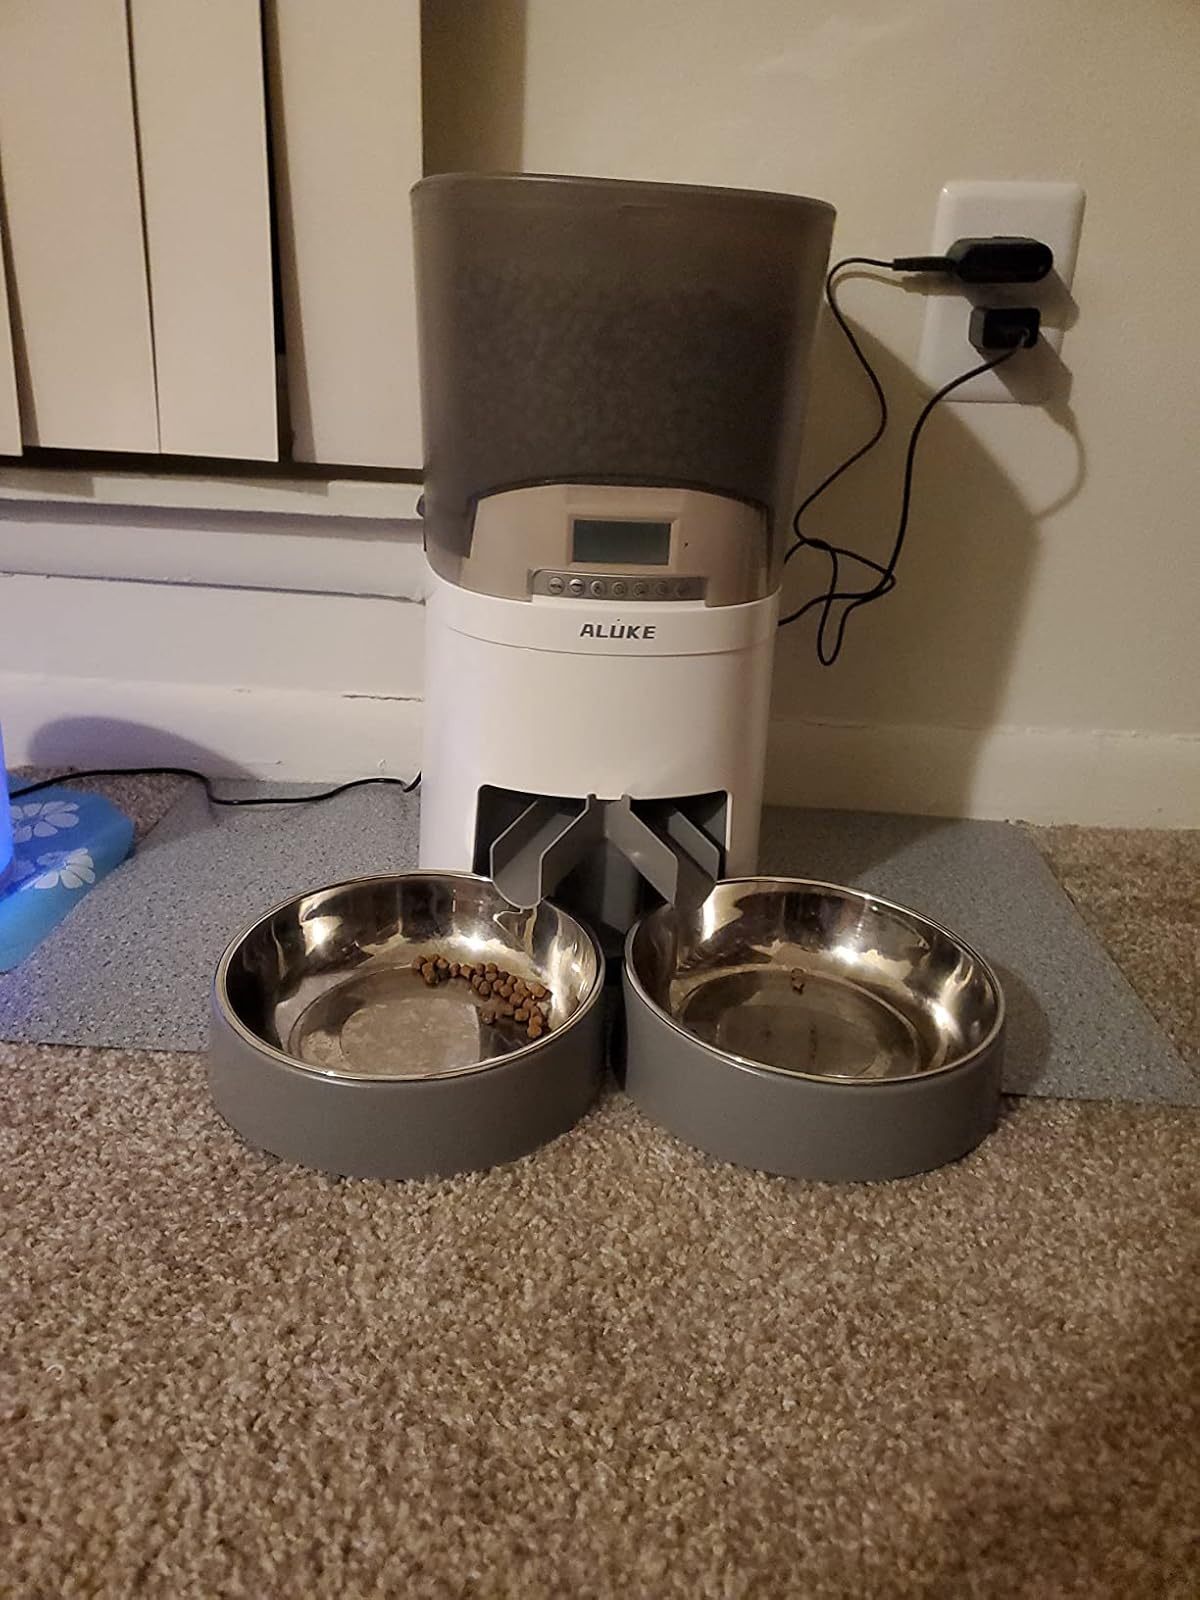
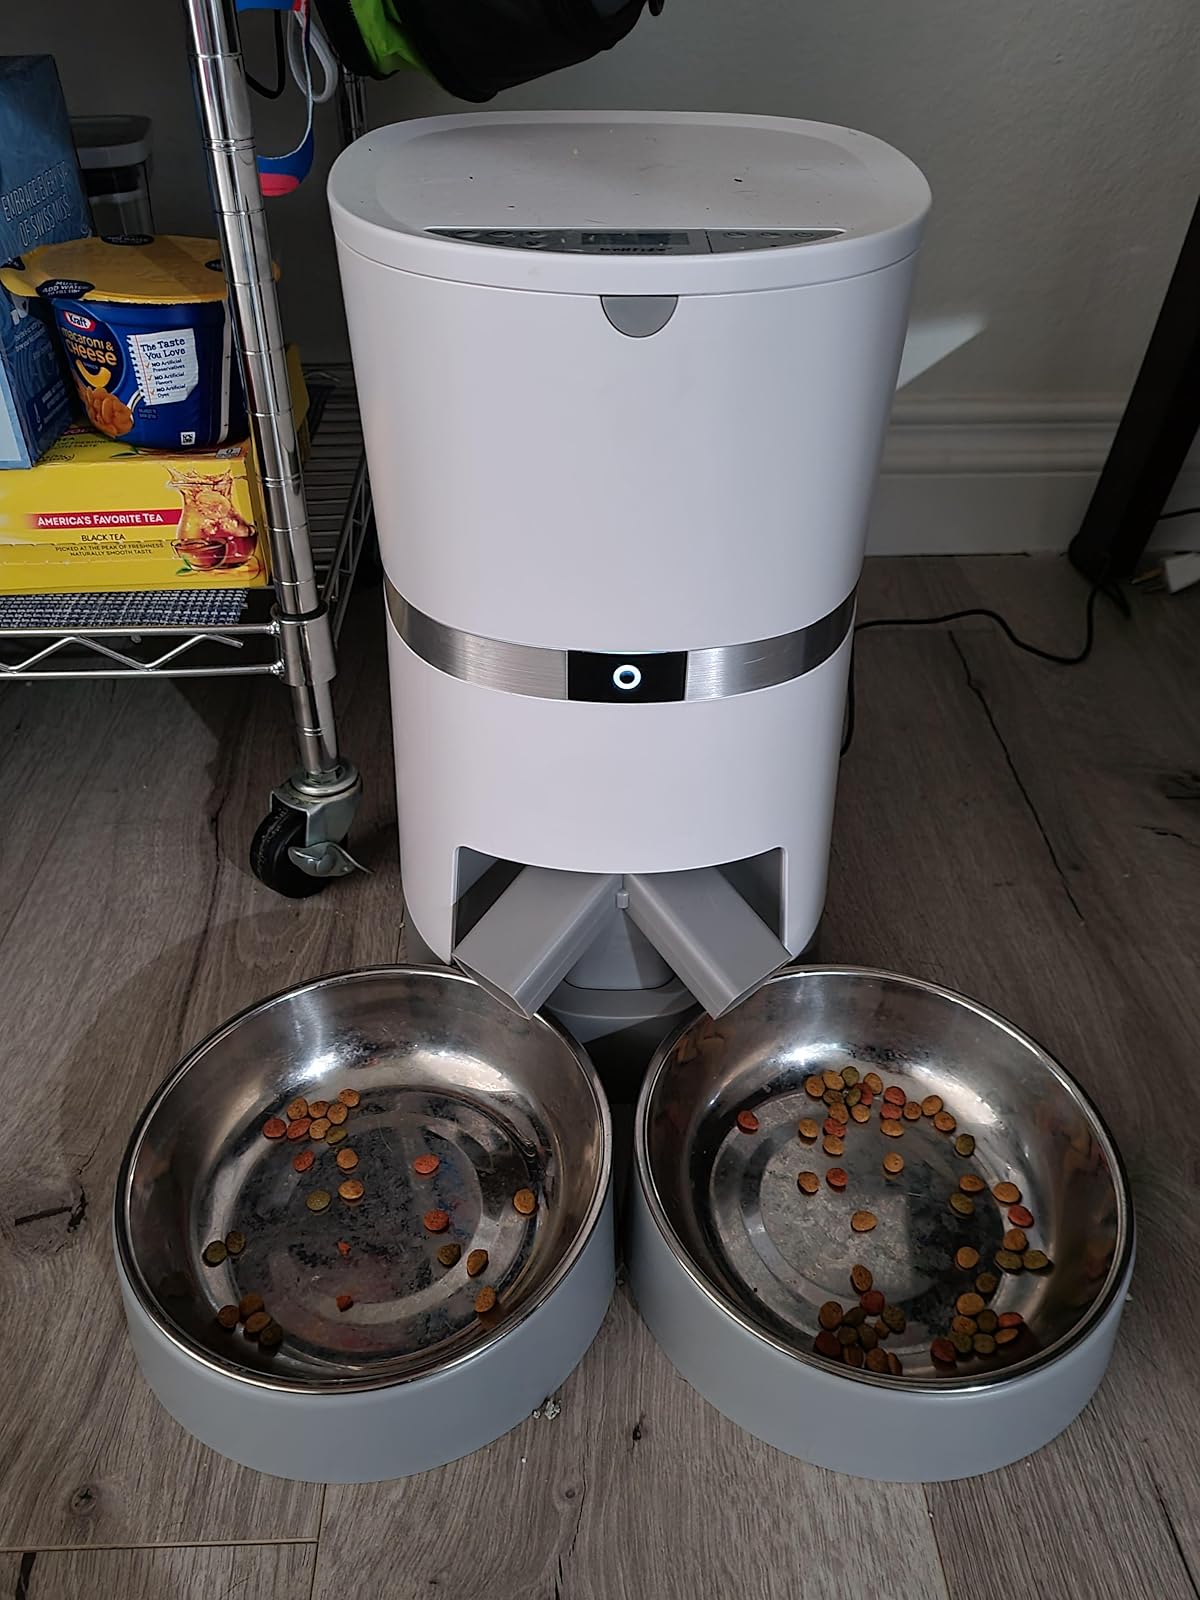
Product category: items_feeder
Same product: no